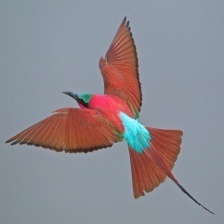
Species: CARMINE BEE-EATER
Scientific name: MEROPS NUBICOIDES
ImageNet parent category: bee_eater